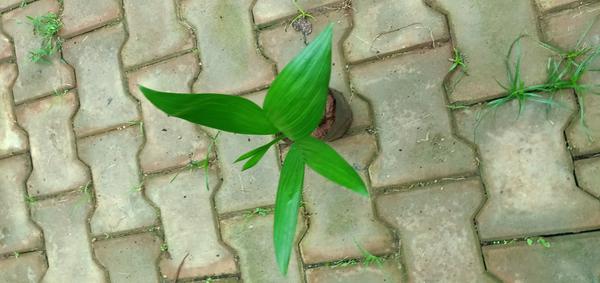
Plant: Betel_Nut